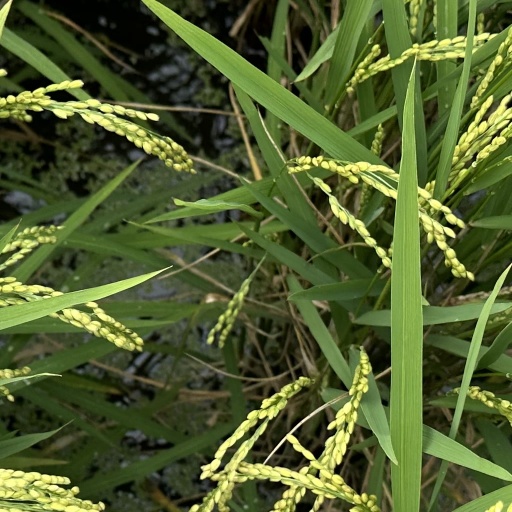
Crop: rice